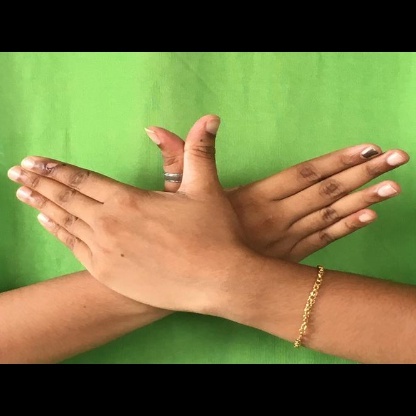
Mudra: Garuda